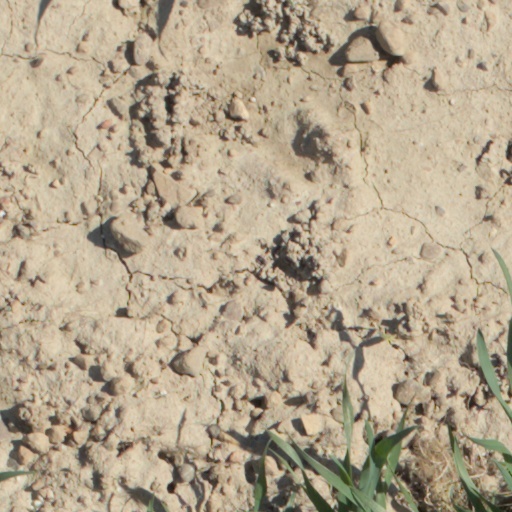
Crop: wheat